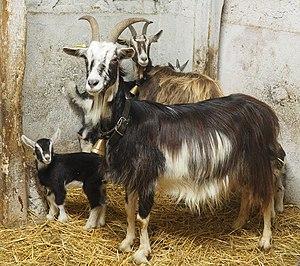
Chèvres Massif Central et leurs chevreaux
La chèvre du Massif central est une race caprine originaire du centre de la France, où elle est demeurée assez courante jusqu'aux années 1960. Elle a alors été supplantée par des races plus productives dans des élevages spécialisés et a failli disparaître. Des éleveurs se regroupent toutefois pour la sauver à partir de 1994, et depuis les effectifs ont un peu augmenté, même s'ils demeurent dangereusement faibles. Cette race de grand format n'a pas fait l'objet d'une réelle standardisation et présente une grande variété de robes. Elle compte aujourd'hui environ 1000 chèvres, et est la dernière race reconnue par le ministère de l'Agriculture en 2010. Elle est mise à l'honneur tous les ans à l'occasion de la fête de la chèvre du Massif central de Saint-Front.